Evan Lindquist

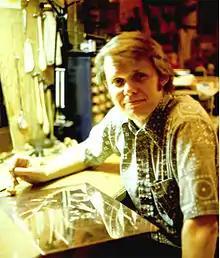
Evan Lindquist, 1976, engraving a copper plate

Evan Lindquist (May 23, 1936 – December 18, 2023) was an American artist and printmaker who was appointed to be the first Artist Laureate for the State of Arkansas. He concentrated on the medium of copperplate engraving for more than 50 years. His compositions are memorable for their emphasis on calligraphic lines.